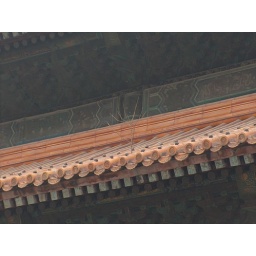
31 tree in roof tiles